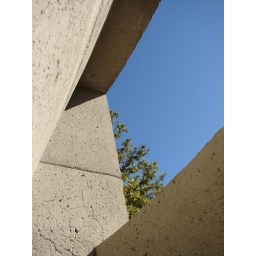
a window in Ann Hamilton's tower